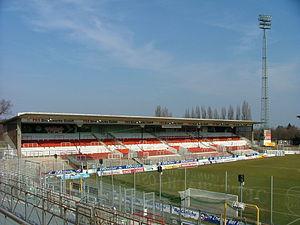
Offenbach-sur-le-Main est une ville allemande, située dans le Land de Hesse.